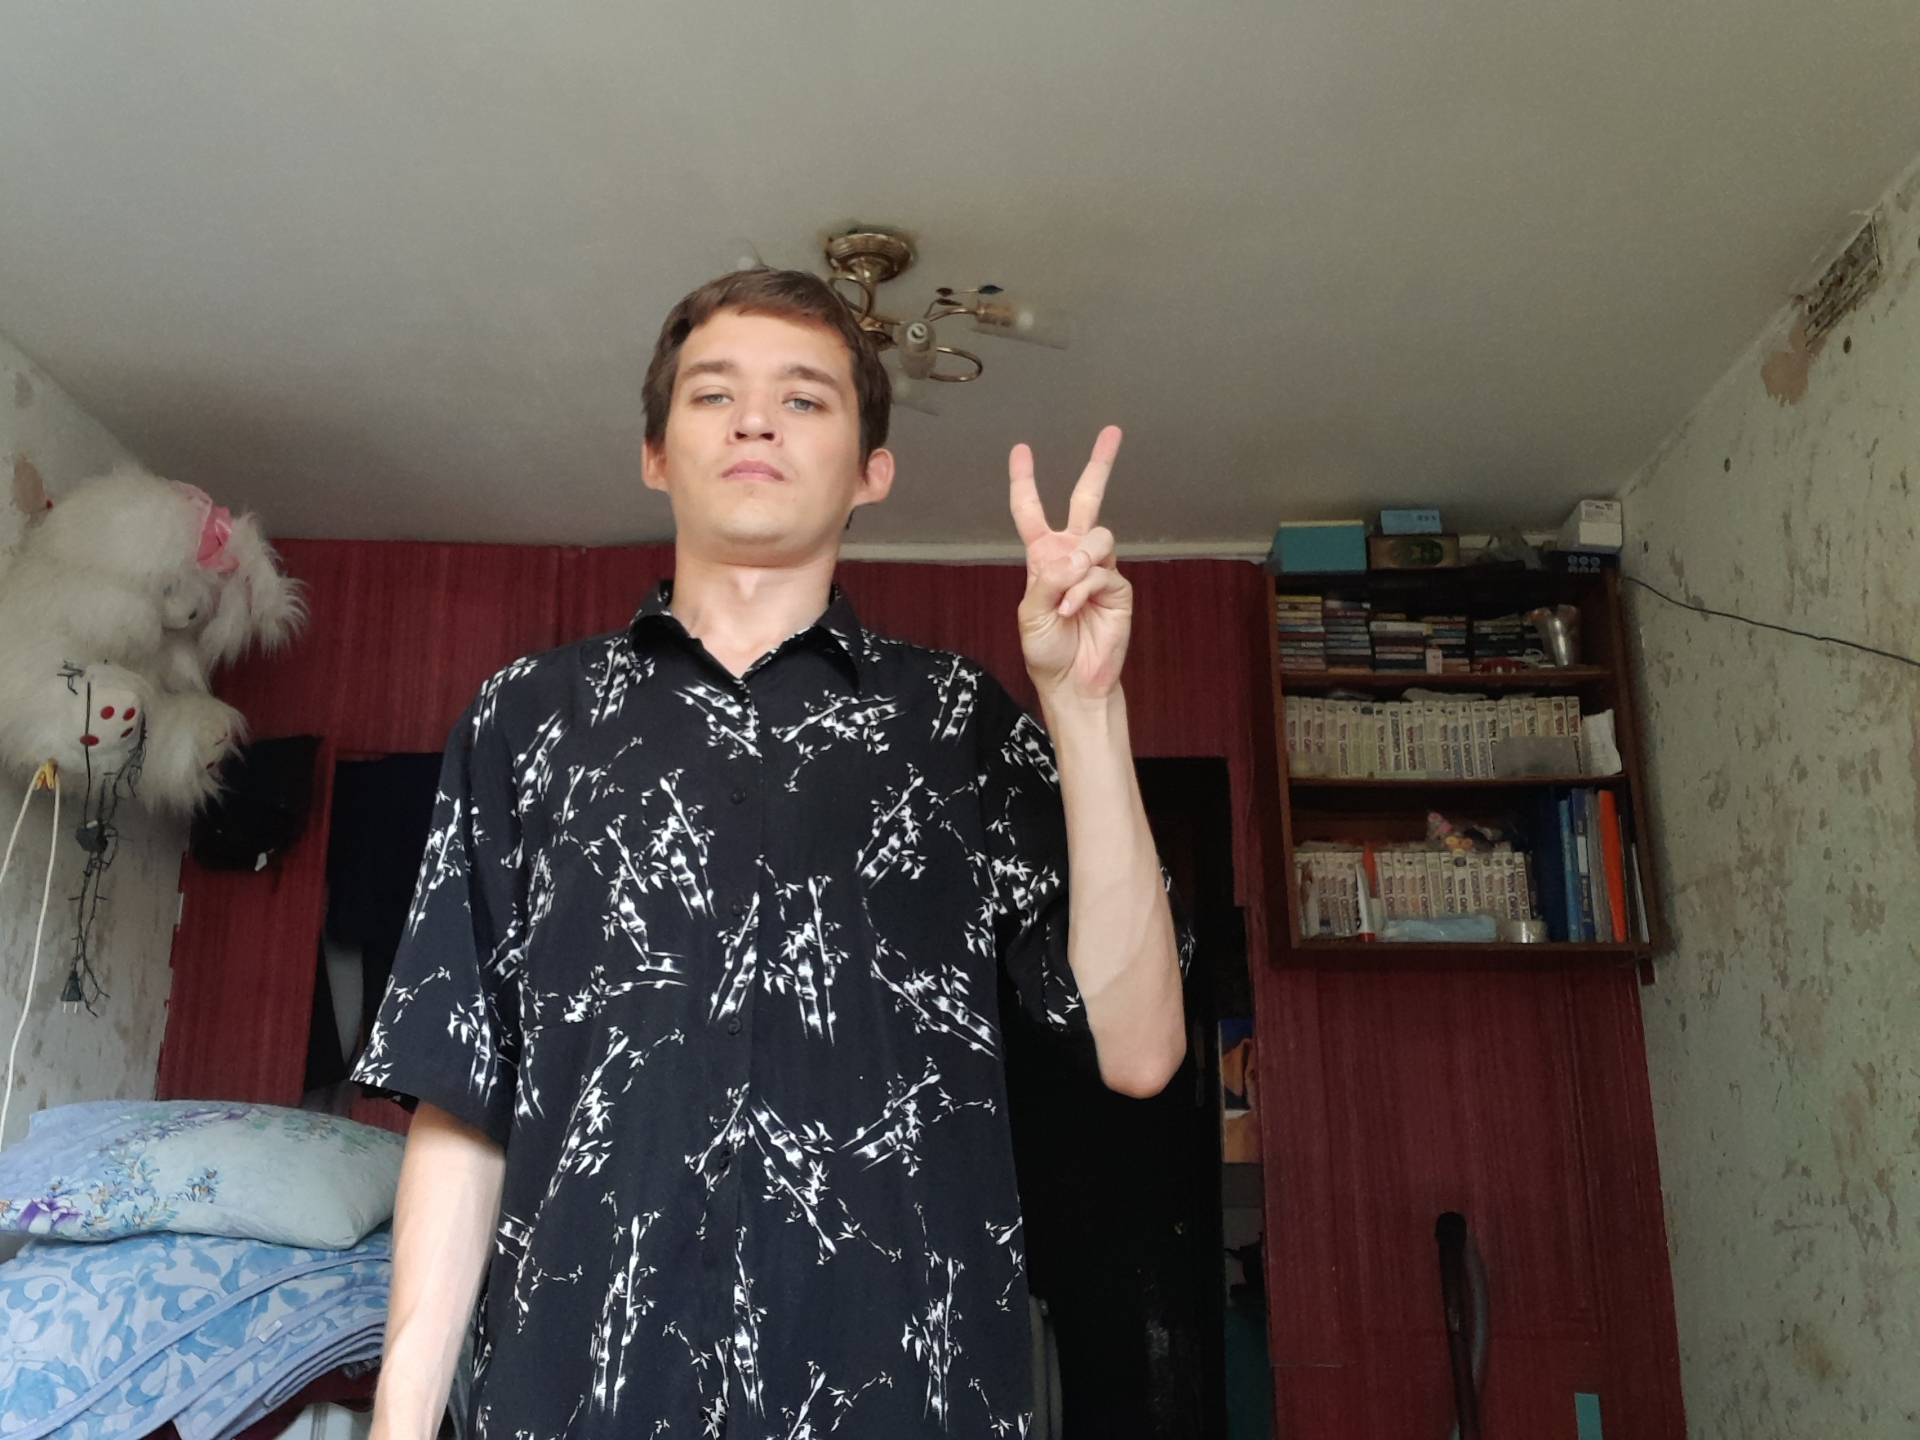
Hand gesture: peace